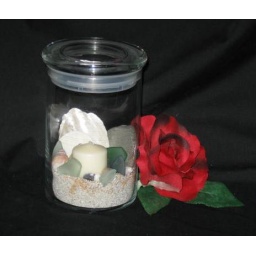
beach in a bottle t glass creations sea glass beach jewelry 3a